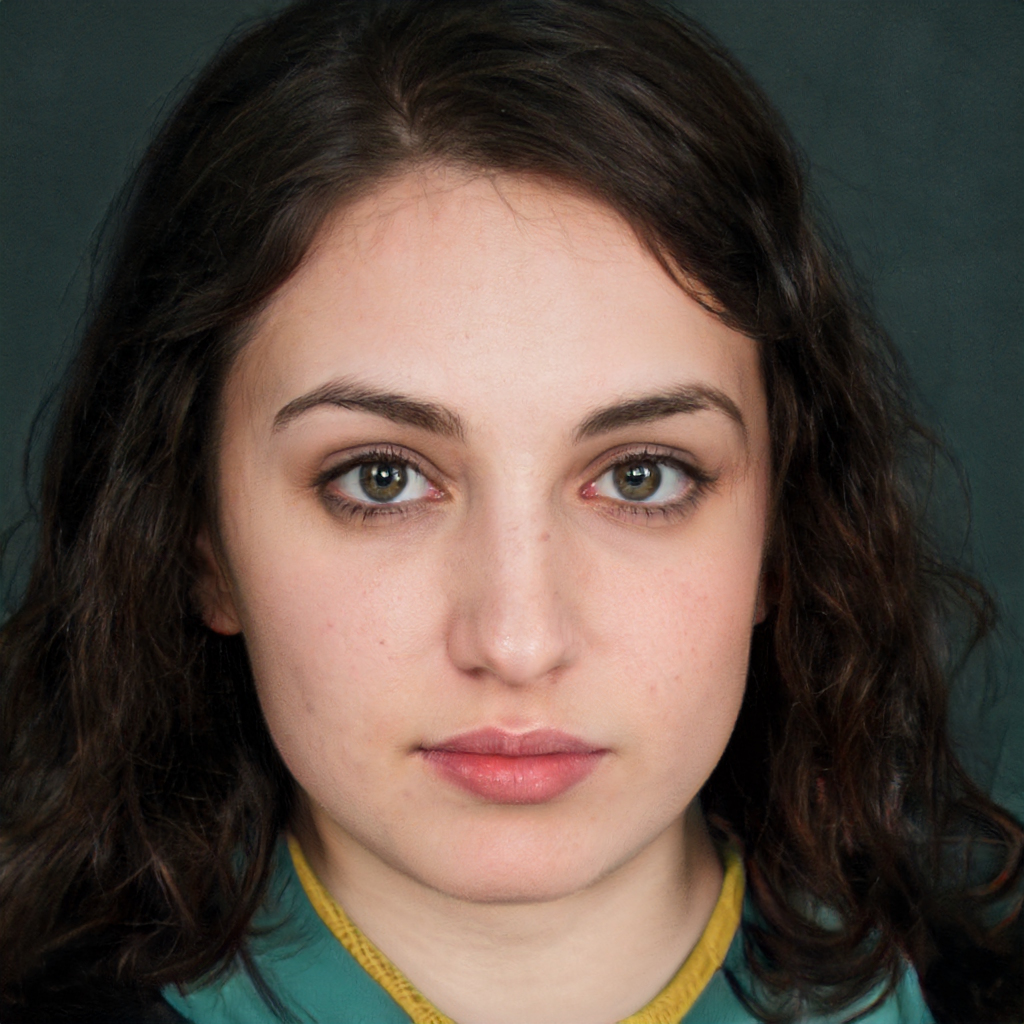
Gender: Female